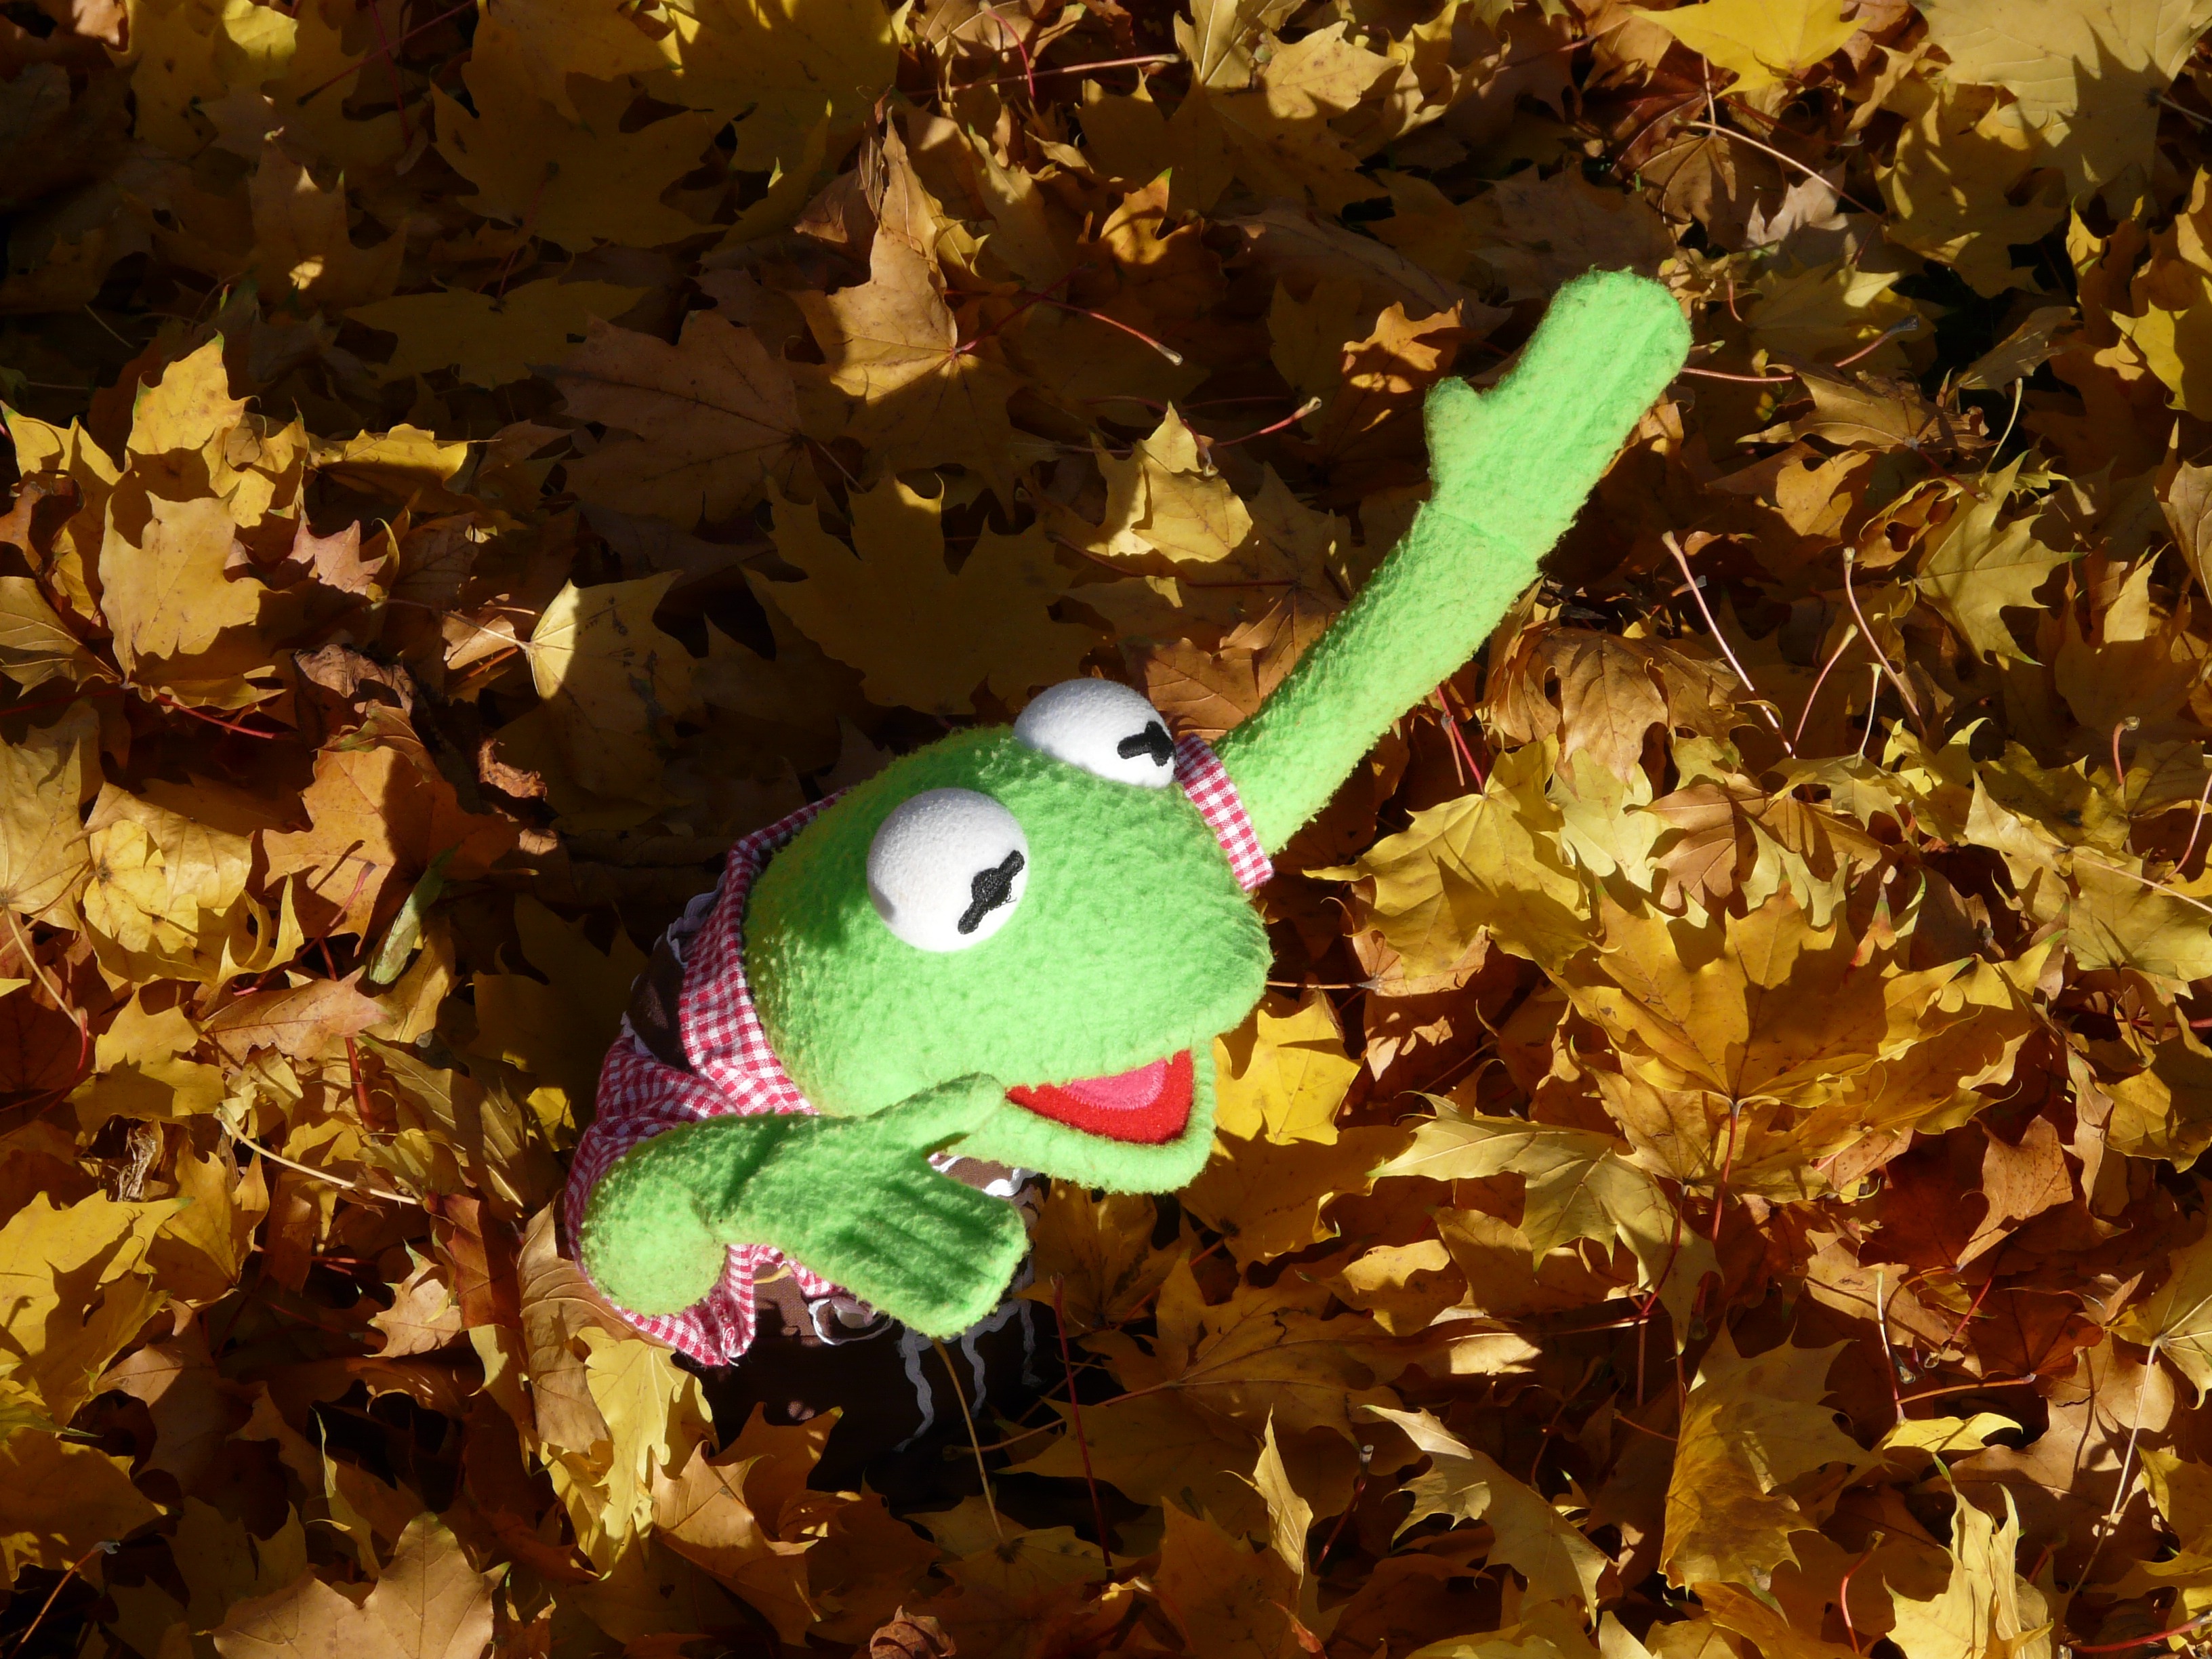
tree, nature, branch, plant, leaf, flower, green, autumn, frog, flora, season, leaves, doll, figure, kermit, maple leaves, fall foliage